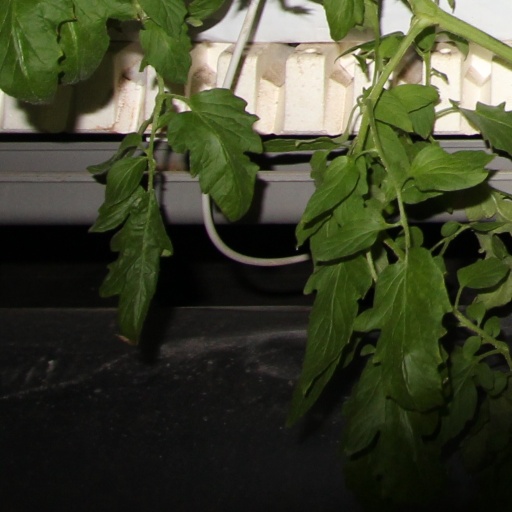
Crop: tomato